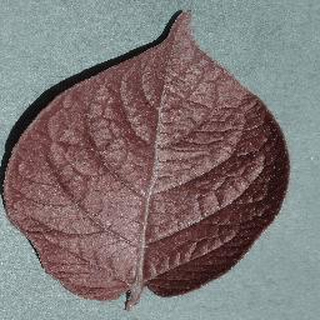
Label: healthy_potato